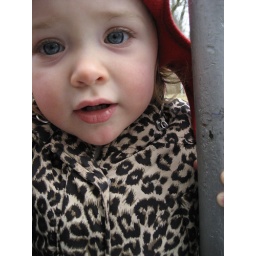
Nola in red hat